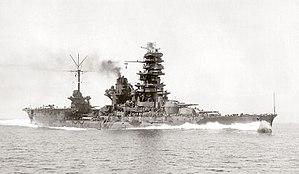
Le cuirassé Ise après sa reconversion en hybride porte-aéronefs, ici pendant les essais de la puissance maximale de sa motorisation le 24 août 1943.
L’opération Kita est le retour au pays en février 1945, lors de la Seconde Guerre mondiale, de deux navires de classe Ise des forces japonaises de Singapour où ils étaient basés au Japon. Le départ de la force japonaise a été détecté par les Alliés, mais les tentatives de l'attaquer avec des sous-marins et des avions ont été infructueux. Pourtant, en raison du blocus du Japon par les Alliés qui s'intensifie, les cuirassé-porte-avions de classe Ise et leurs navires d'escorte sont parmi les derniers navires de la Marine impériale japonaise à réussir à retourner au Japon, en provenant du Pacifique du Sud-Ouest, avant la fin de la guerre.
Créés peu après l'invention de l'aviation militaire pendant la Première Guerre mondiale, les porte-avions ont d'abord été considérés comme des bâtiments auxiliaires et n'ont joué un rôle majeur dans la guerre navale qu'à partir de la Seconde Guerre mondiale. Il a fallu l'attaque de Pearl Harbor de décembre 1941 pour démontrer la supériorité de l'aviation embarquée sur la grosse artillerie des navires de ligne, grâce à sa portée incomparablement plus grande pour une force de frappe équivalente. La bataille de la mer de Corail, en mai 1942, est le premier affrontement uniquement aéronaval de l'histoire, dans lequel les forces navales japonaises et américaines s'affrontèrent par avions interposés sans jamais être à portée de canon. En 1944-45, les plus grands cuirassés japonais jamais construits coulent sous les attaques de l'aviation embarquée américaine.
L’histoire du radar est une branche de l'histoire de l'électronique qui devient un des fondements de la stratégie militaire du XXᵉ siècle. L’idée de repérer un objet à distance, la télédétection, a commencé au début de ce siècle quand Christian Hülsmeyer applique les lois de l’électromagnétisme de Maxwell et utilise les ondes électromagnétiques découvertes par Hertz dans un précurseur du radar, le « Telemobiloskop ». Les années 1920 et 1930 verront plusieurs découvertes en électronique rendant possible le développement d’un système opérationnel, juste à temps pour la Seconde Guerre mondiale. Le radar a joué un rôle crucial dans le conflit, et a probablement eu une contribution plus importante pour la victoire des Alliés que la bombe atomique.
Cette page donne la liste des cuirassés et croiseurs de bataille coulés pendant la Seconde Guerre mondiale.